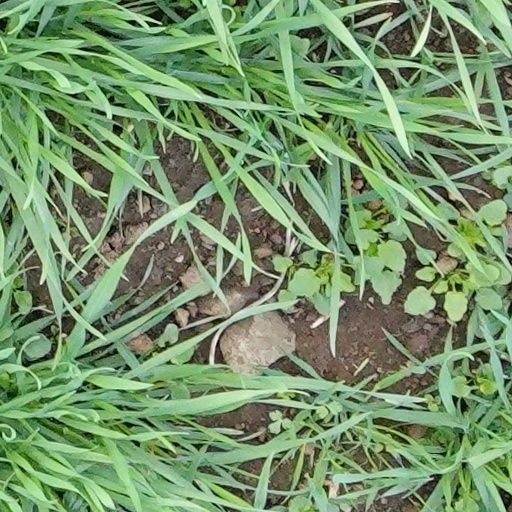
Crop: wheat